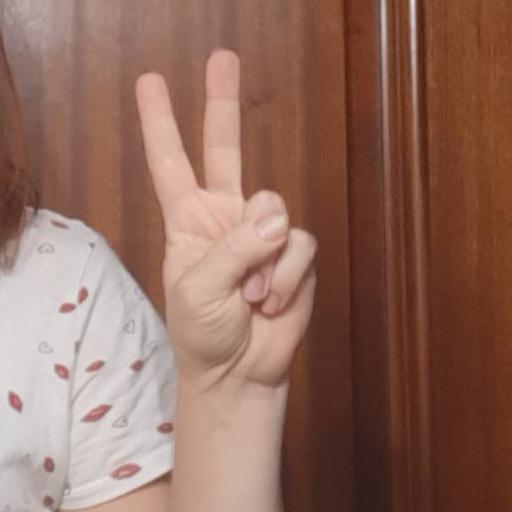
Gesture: peace